Jandamarra

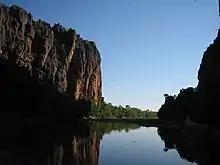
Windjana Gorge

From a young age, Jandamarra learned to ride horses, speak English fluently, shear sheep and use guns on William Lukin's station at Lennard River, and was regarded as the area's best Aboriginal stockman. Lukin dubbed him "Pigeon" because he was small and ran fast.